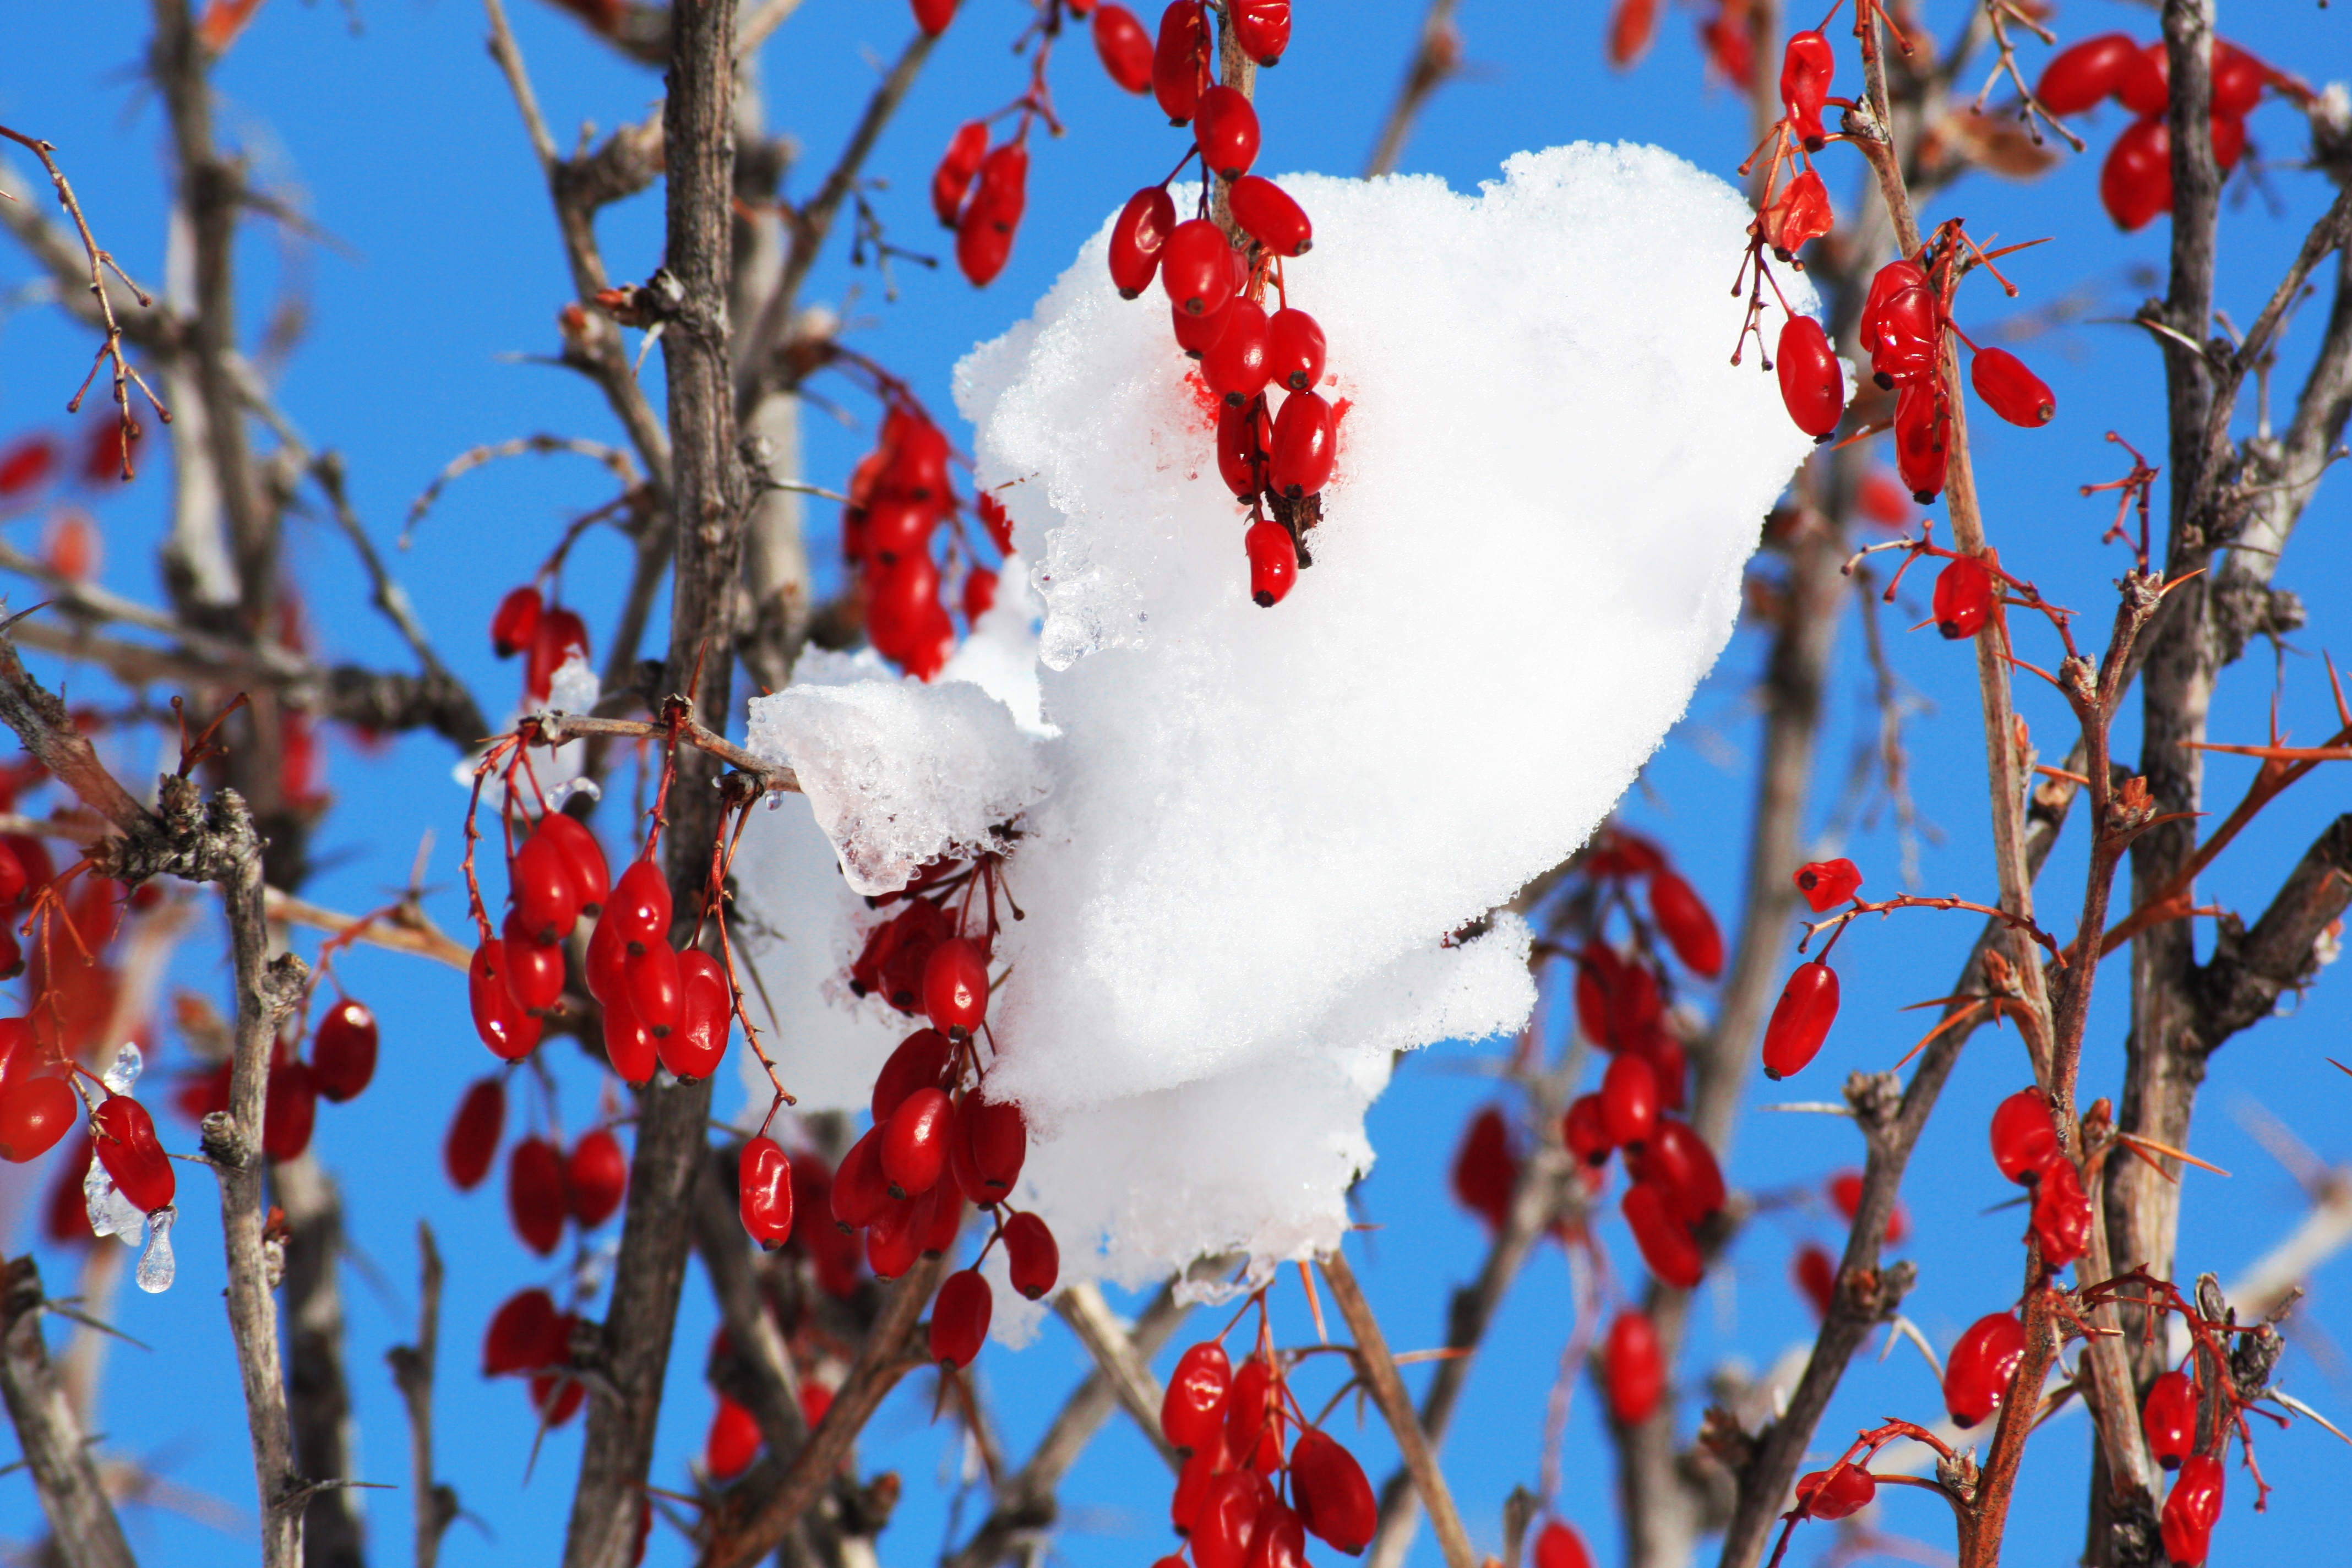
tree, nature, branch, blossom, mountain, snow, winter, plant, sky, sunlight, leaf, flower, frost, spring, red, color, autumn, flora, season, wild plant, alps, rowan, flowering plant, woody plant, land plant, queiras